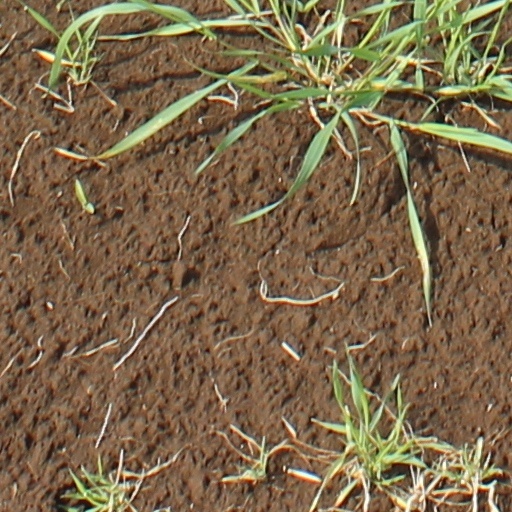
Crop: wheat